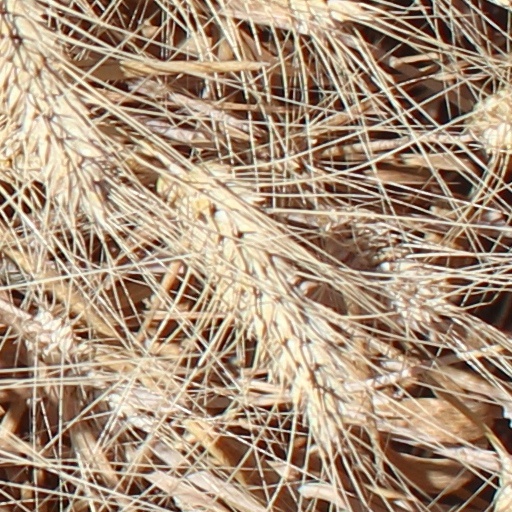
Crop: wheat